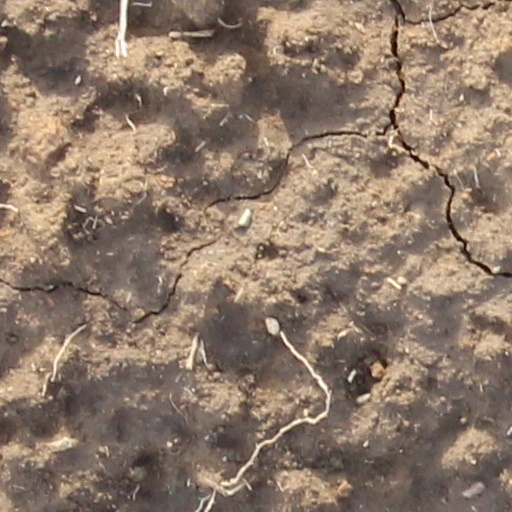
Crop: wheat